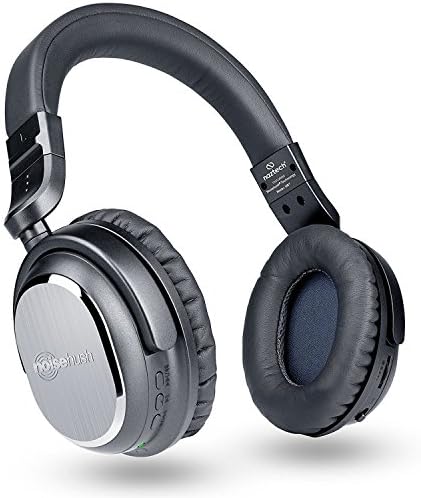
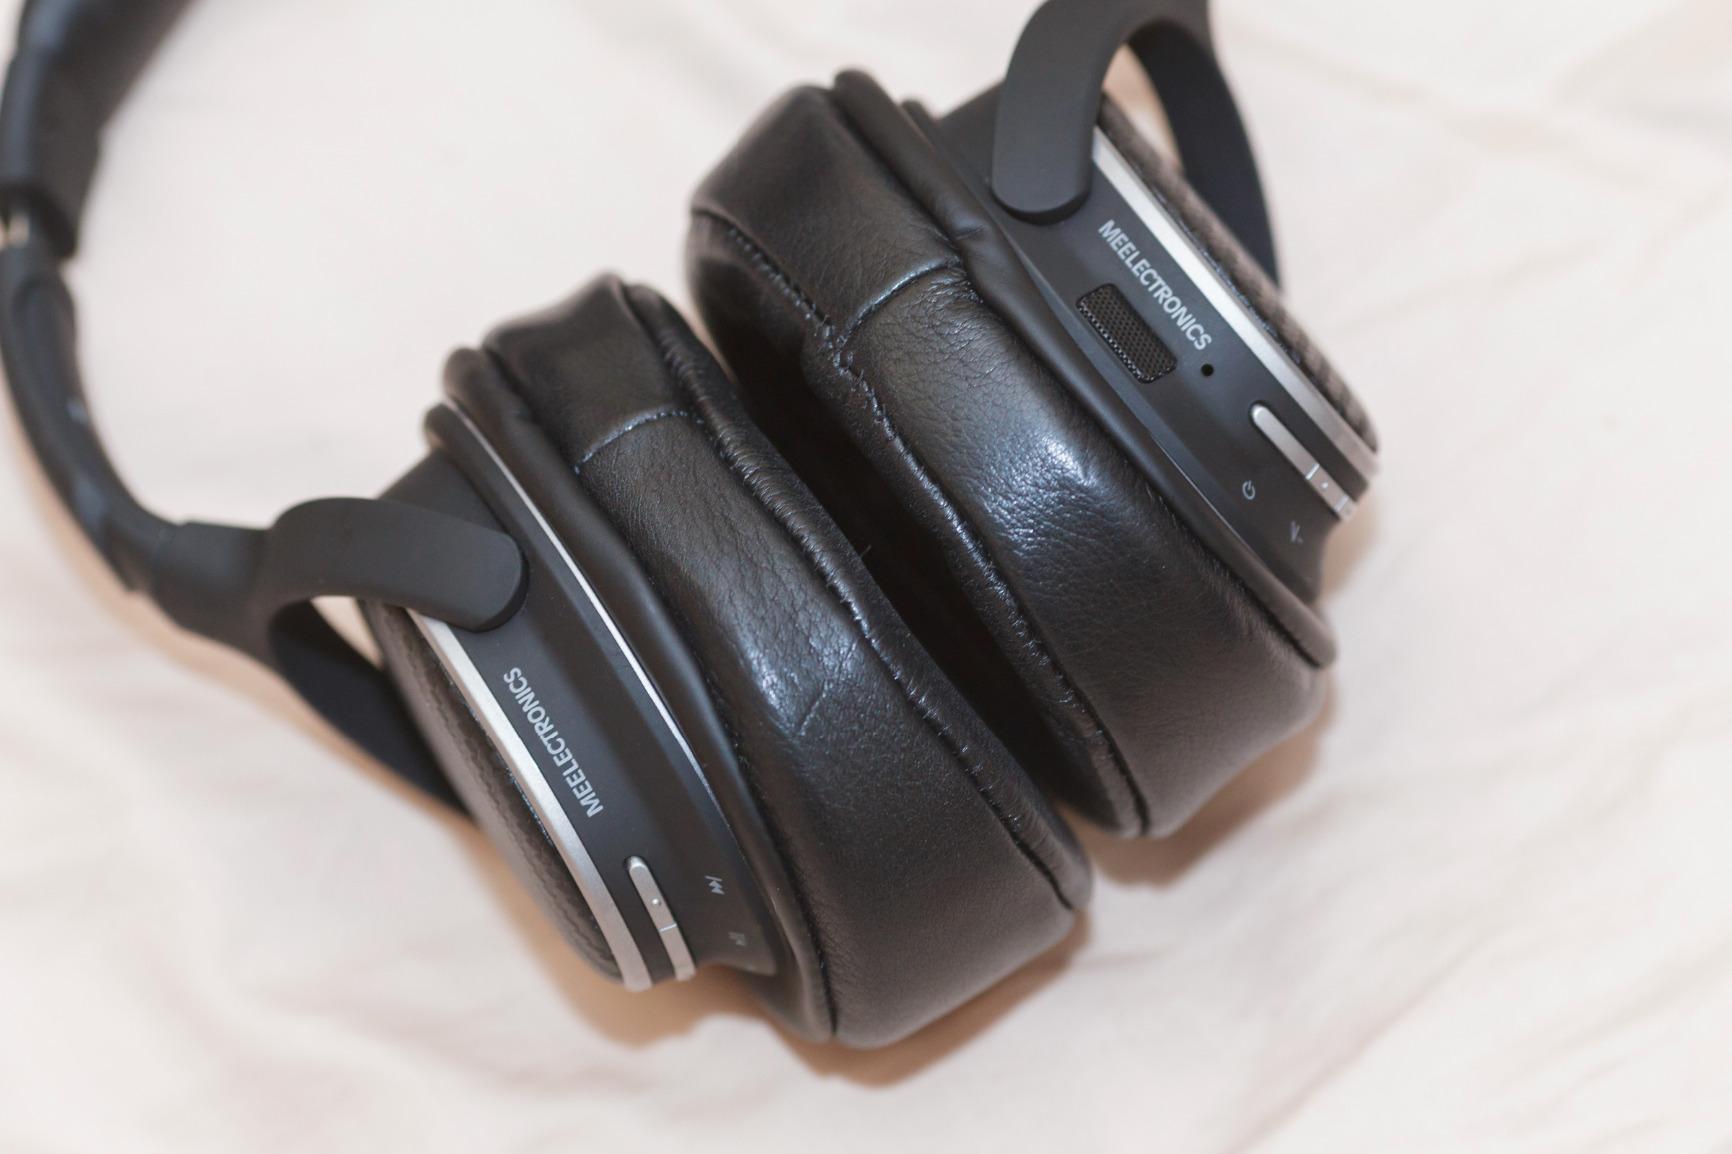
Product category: headphones
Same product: no